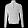
Label: Pullover